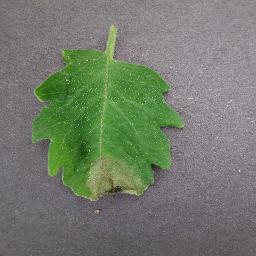
Label: Tomato___Late_blight